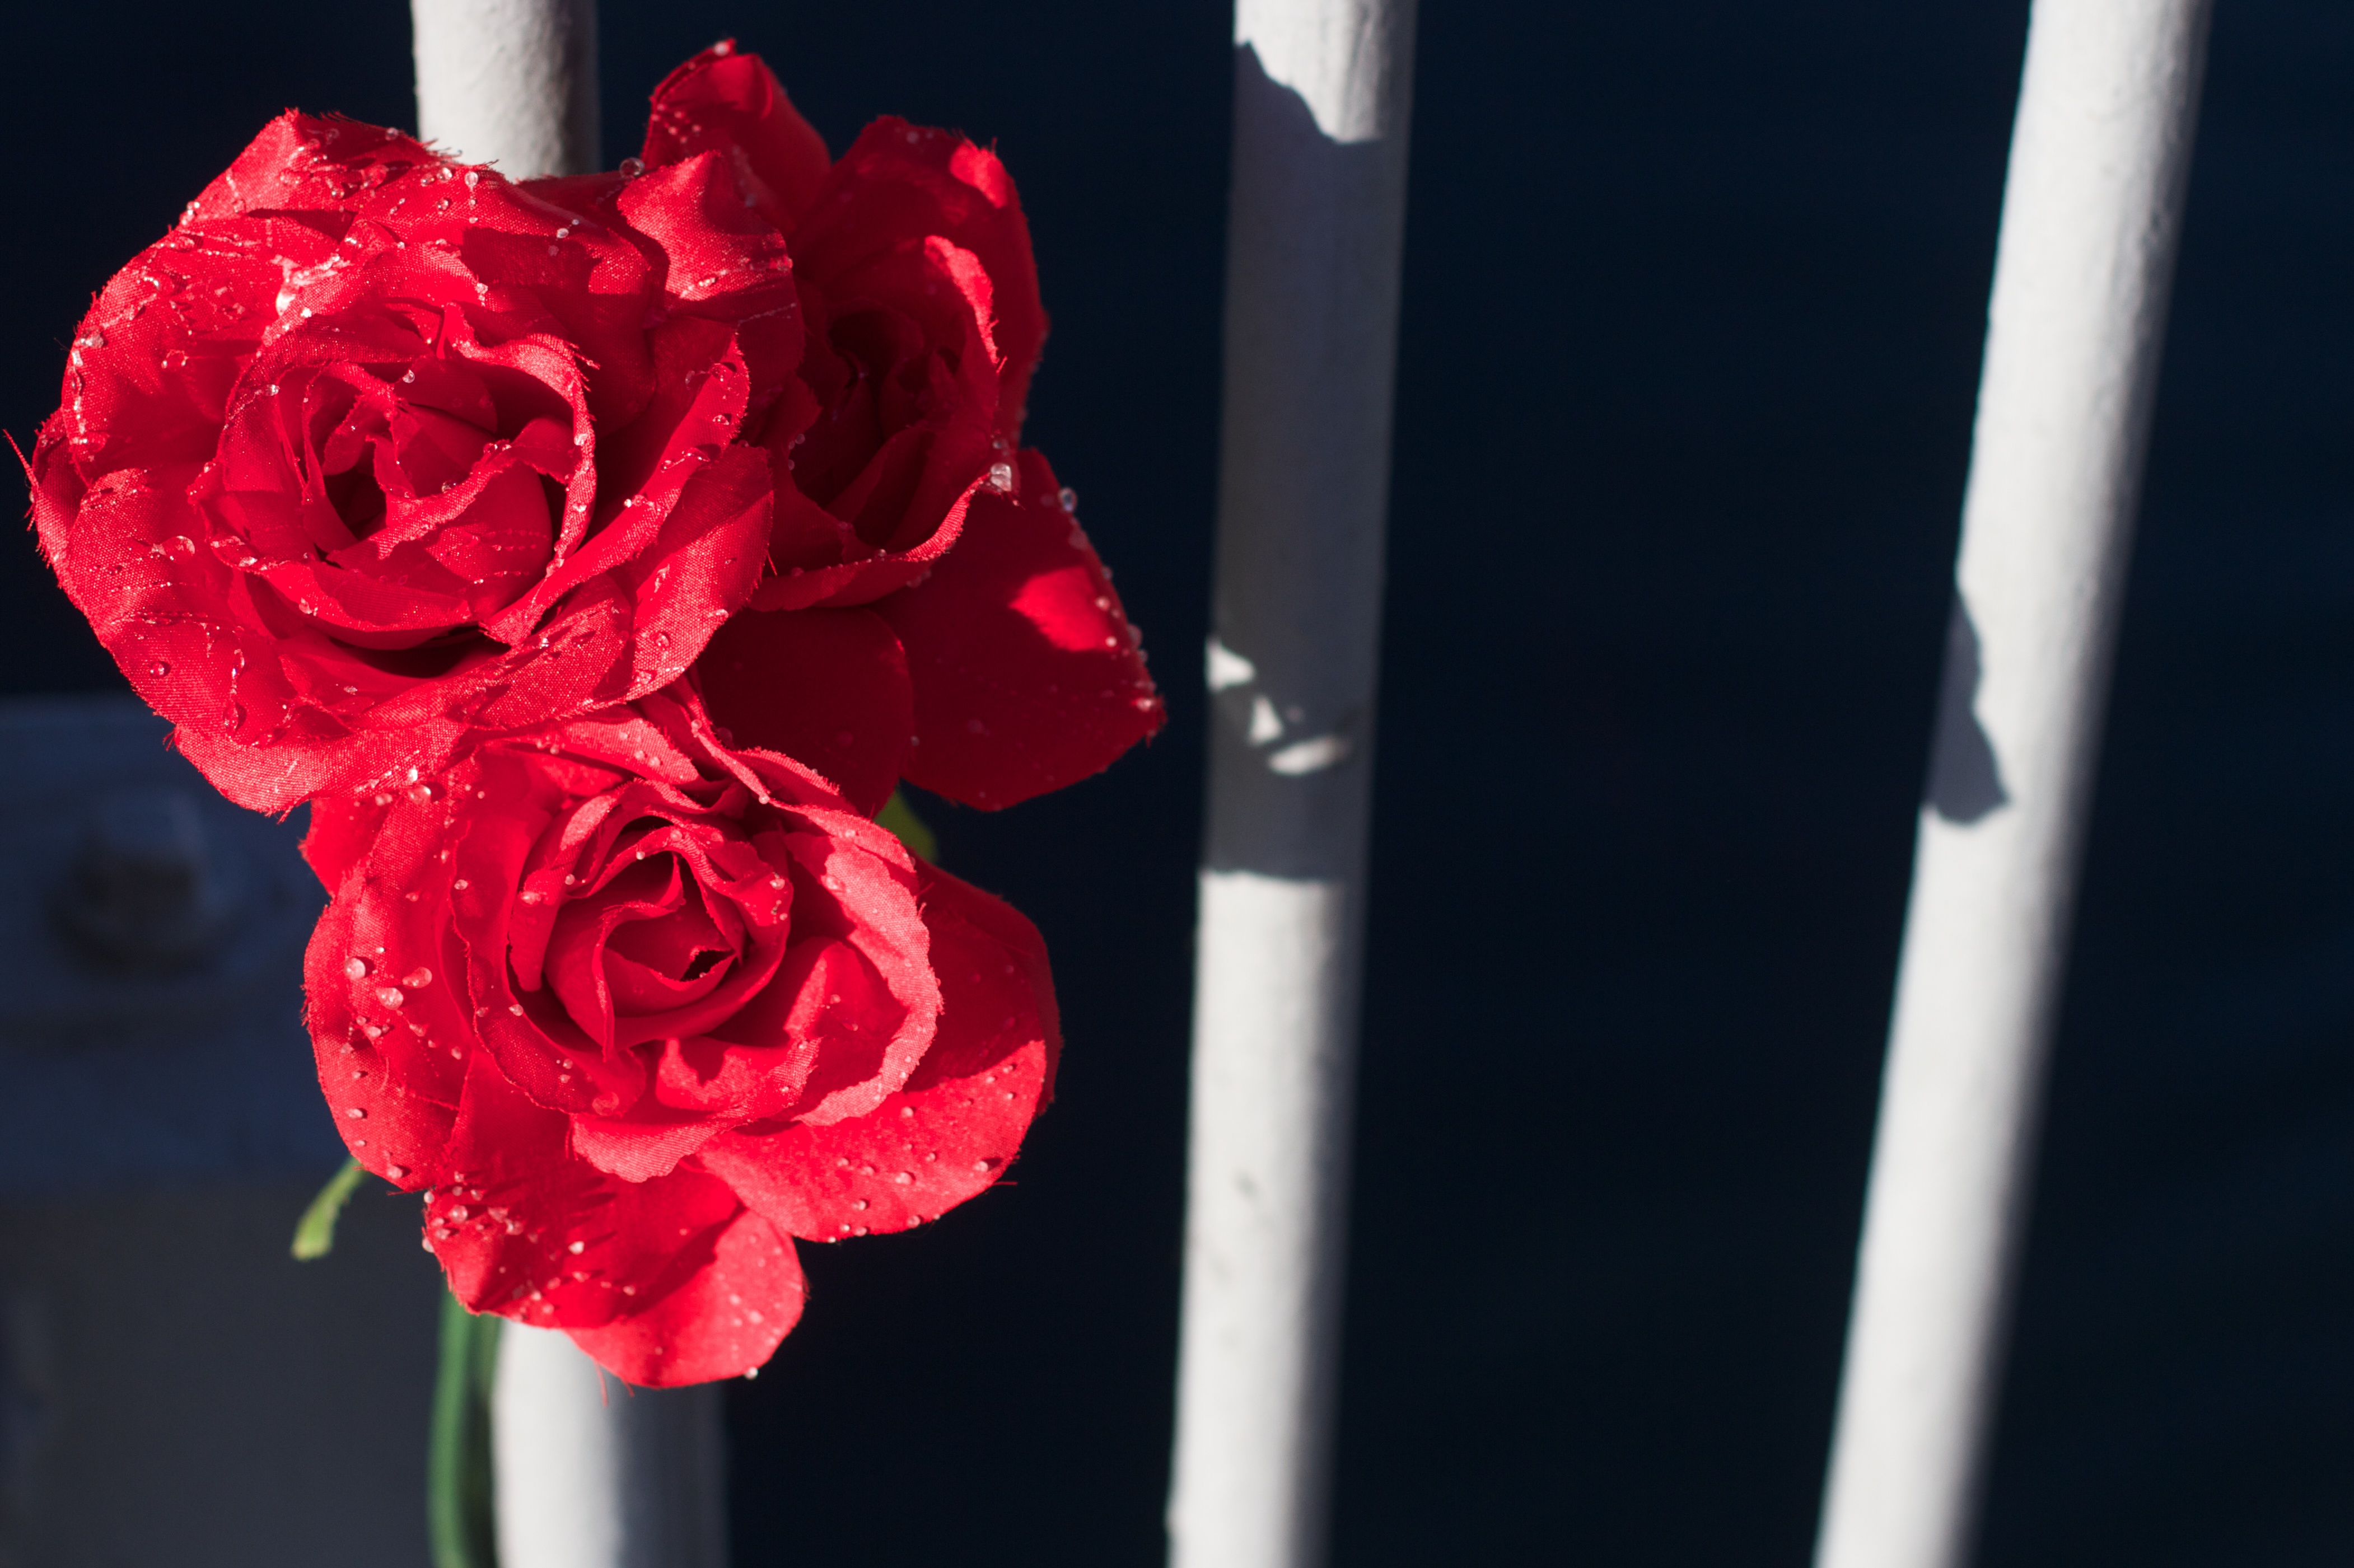
plant, white, photography, flower, petal, rose, red, color, pink, macro photography, flowering plant, land plant